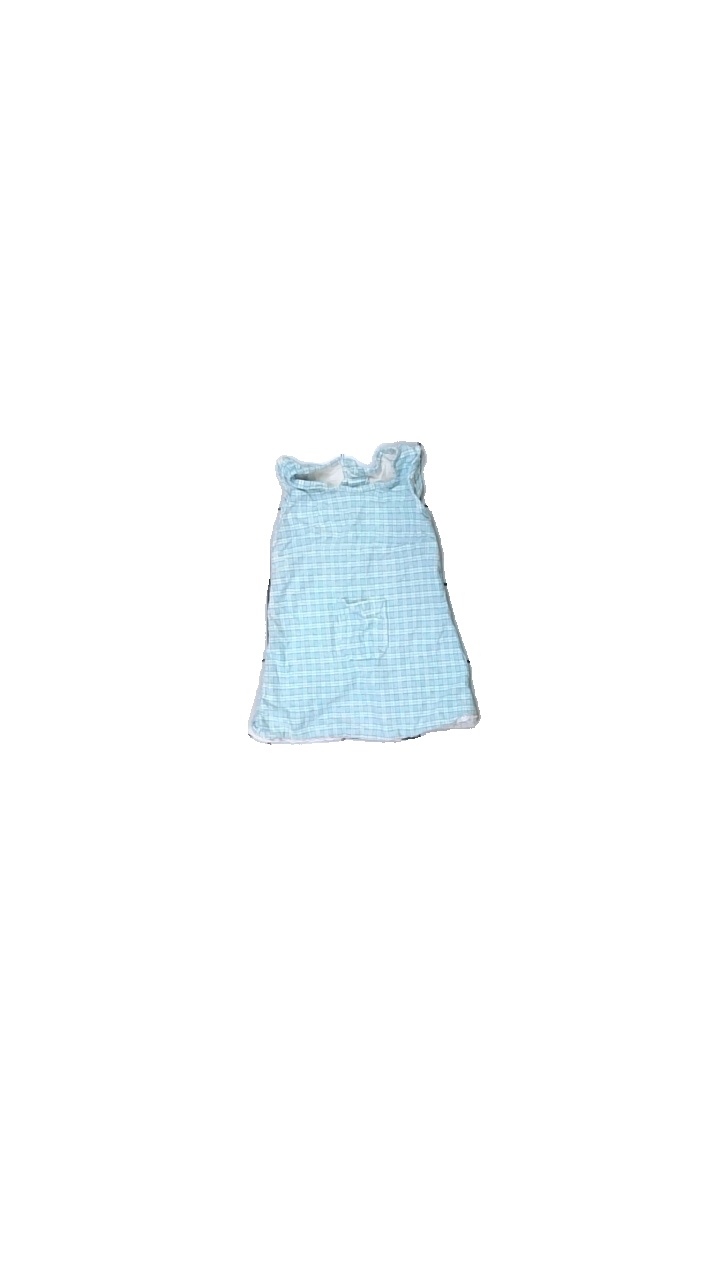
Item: Top (Children)
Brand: Missing
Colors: Turquoise, White
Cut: Regular
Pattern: Checkered print
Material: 100% cott
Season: All
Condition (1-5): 3
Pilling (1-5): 4
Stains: Major
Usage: Export
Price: <50